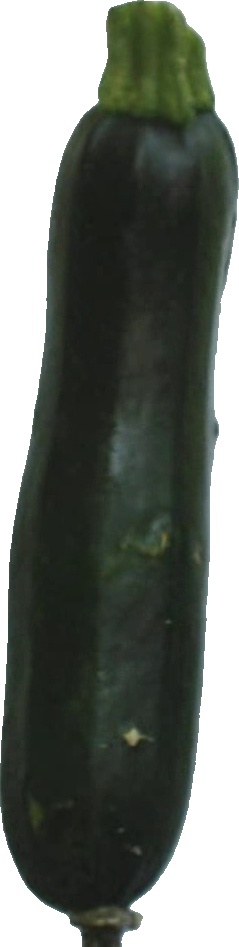
Label: zucchini_dark_1